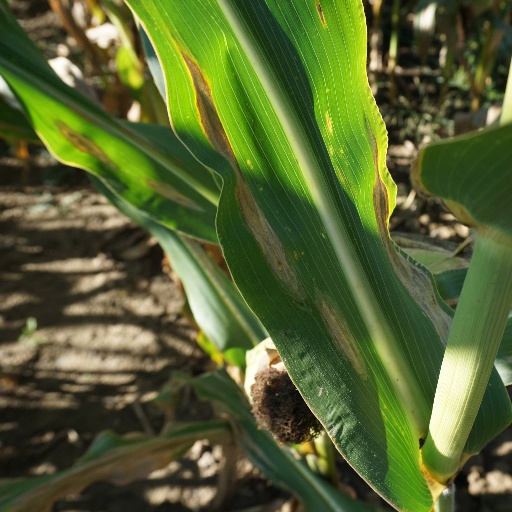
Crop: maize; corn